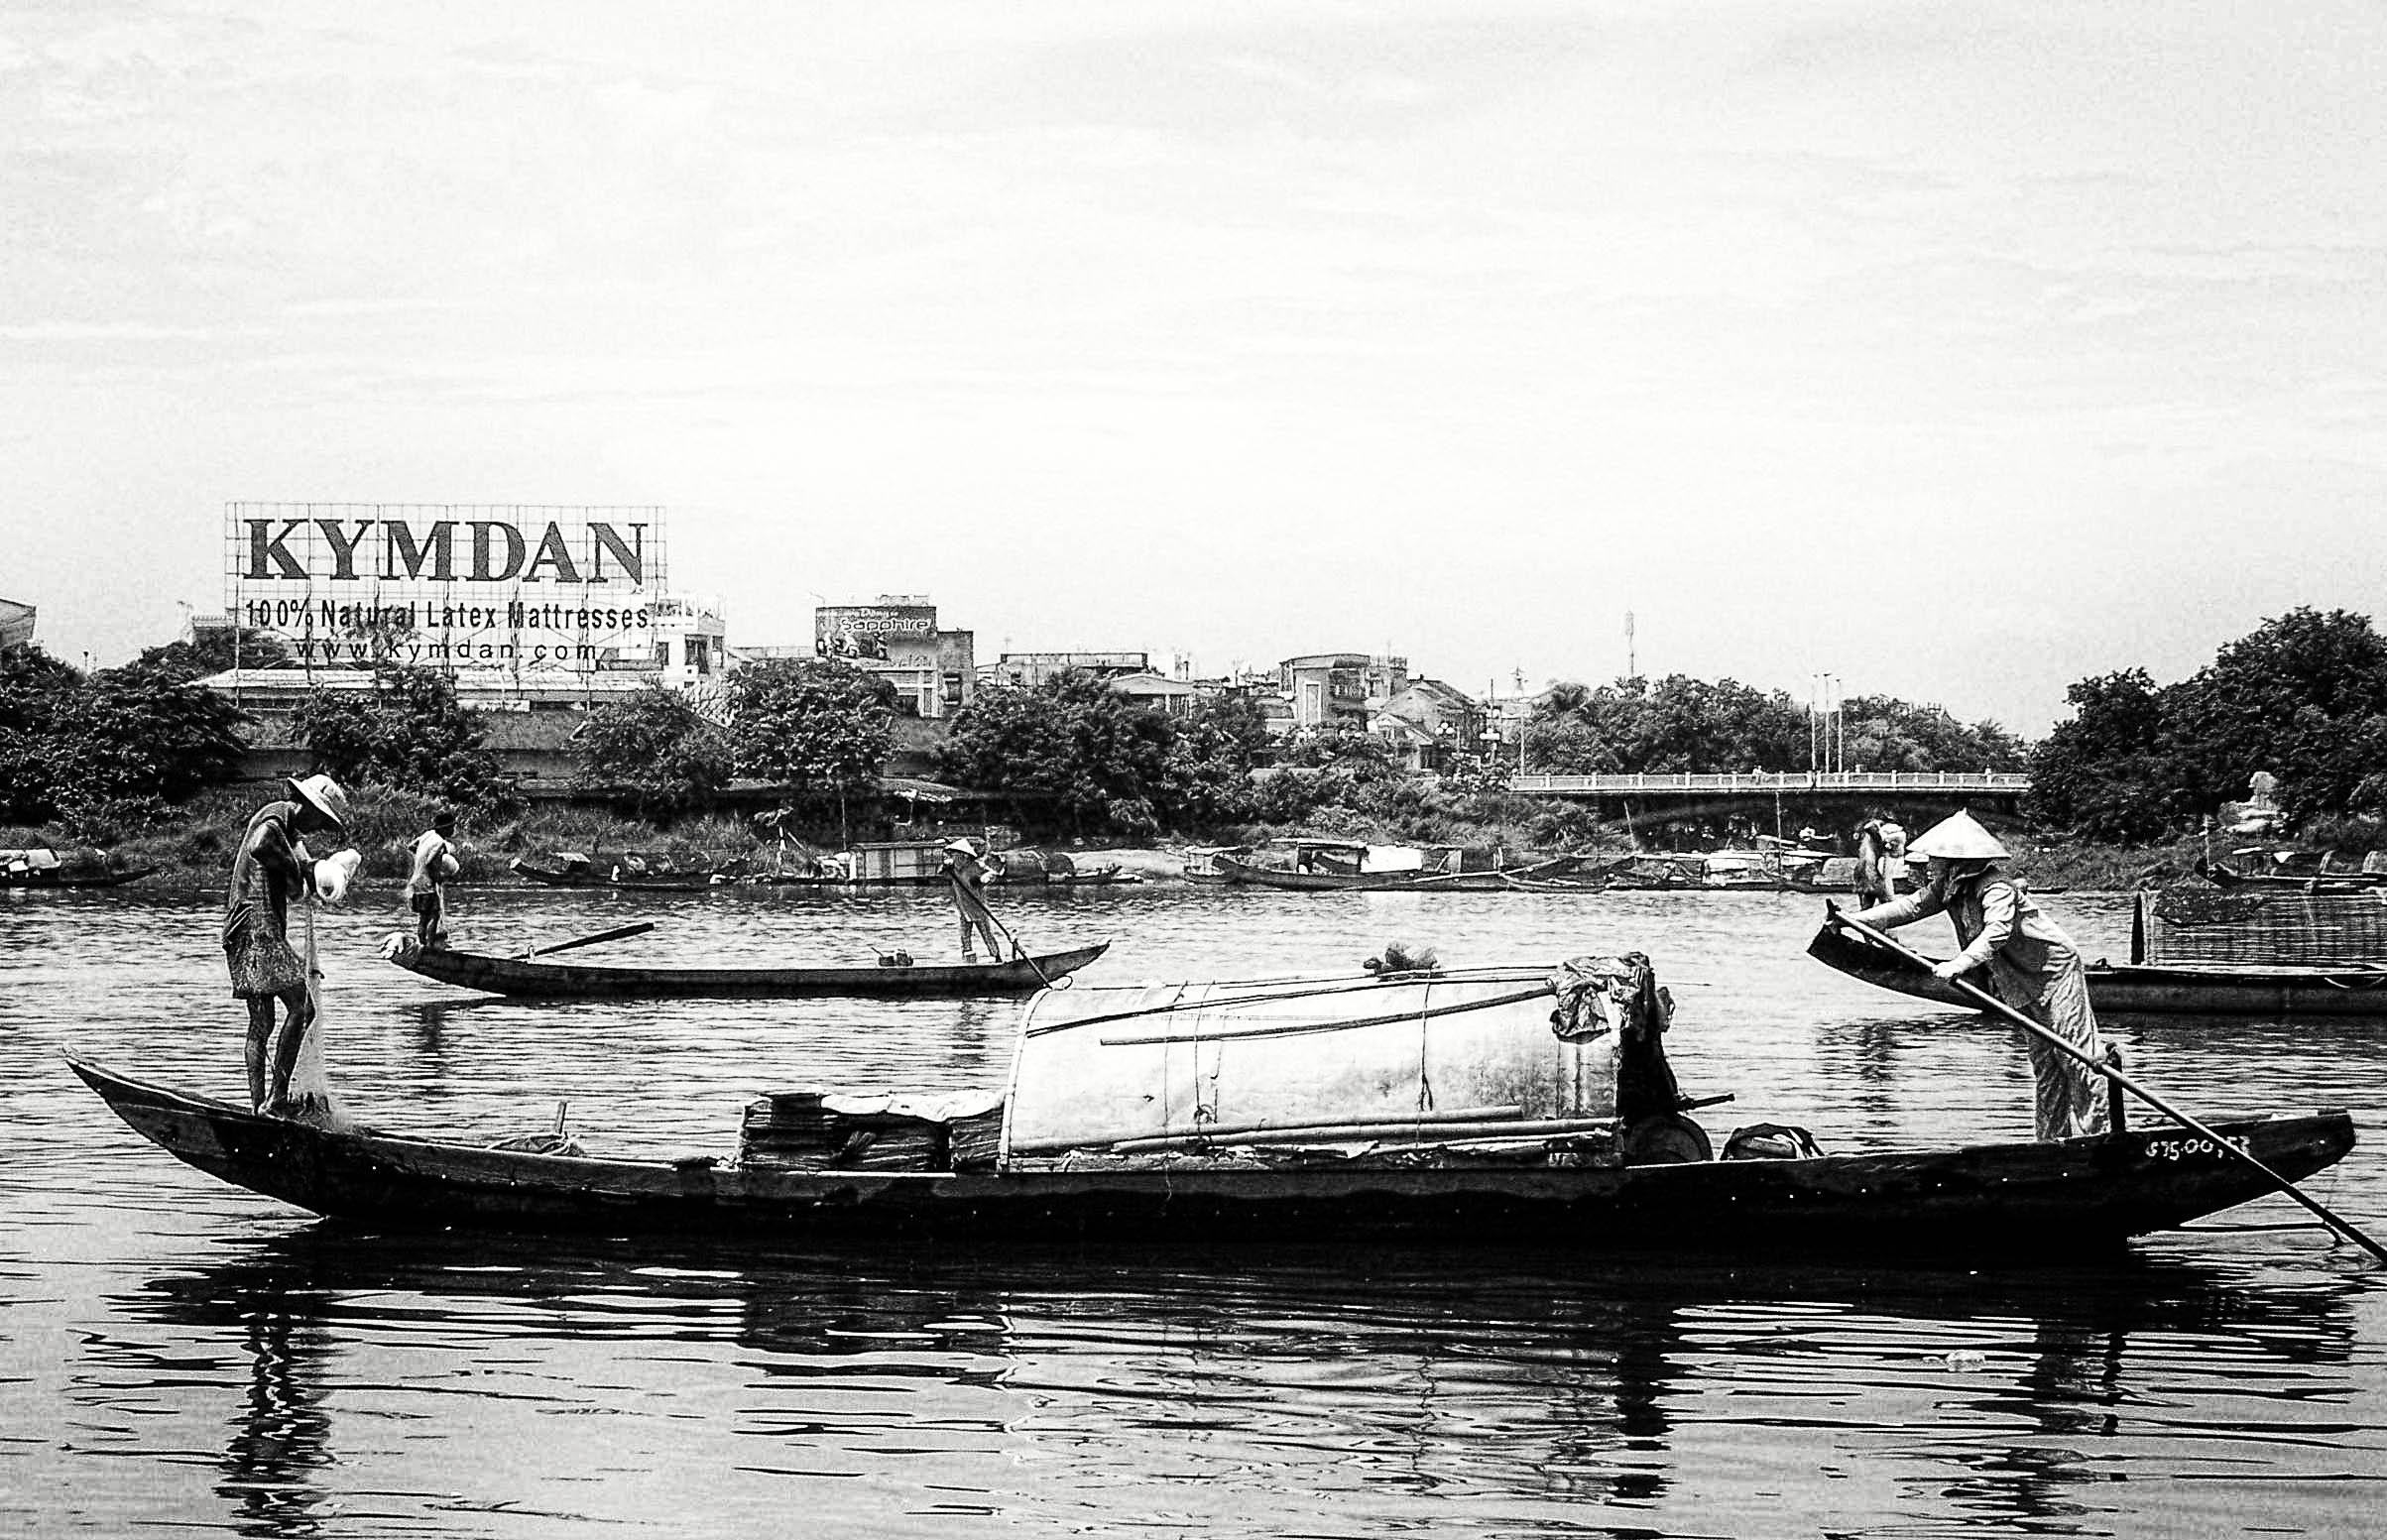
black and white, boat, vehicle, asia, monochrome, waterway, watercraft, vietnam, hai, monochrome photography, watercraft rowing